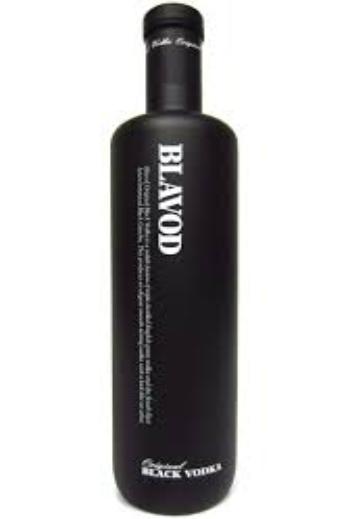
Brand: Blavod
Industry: Food